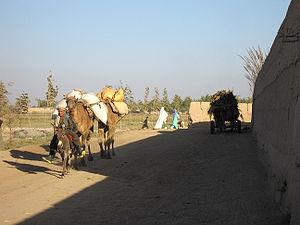
Emam Saheb est une ville d'Afghanistan qui aurait une population de plus de 28 000 habitants.